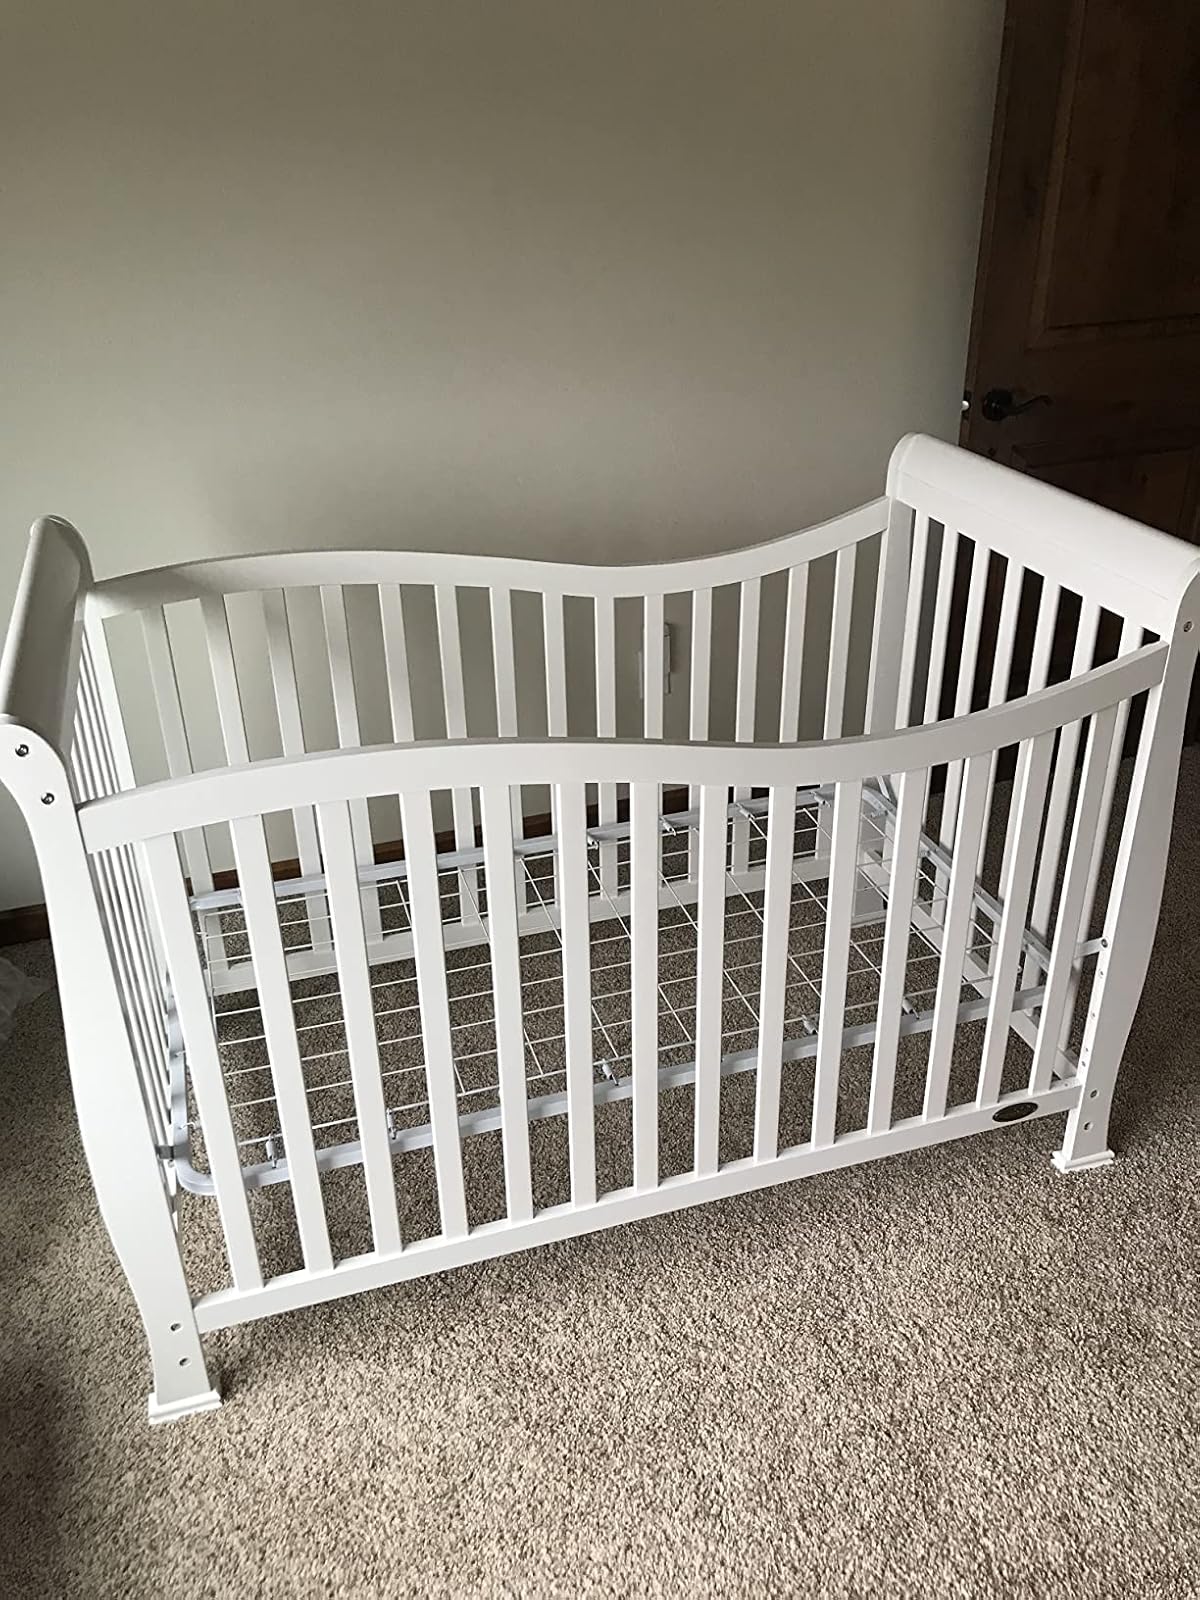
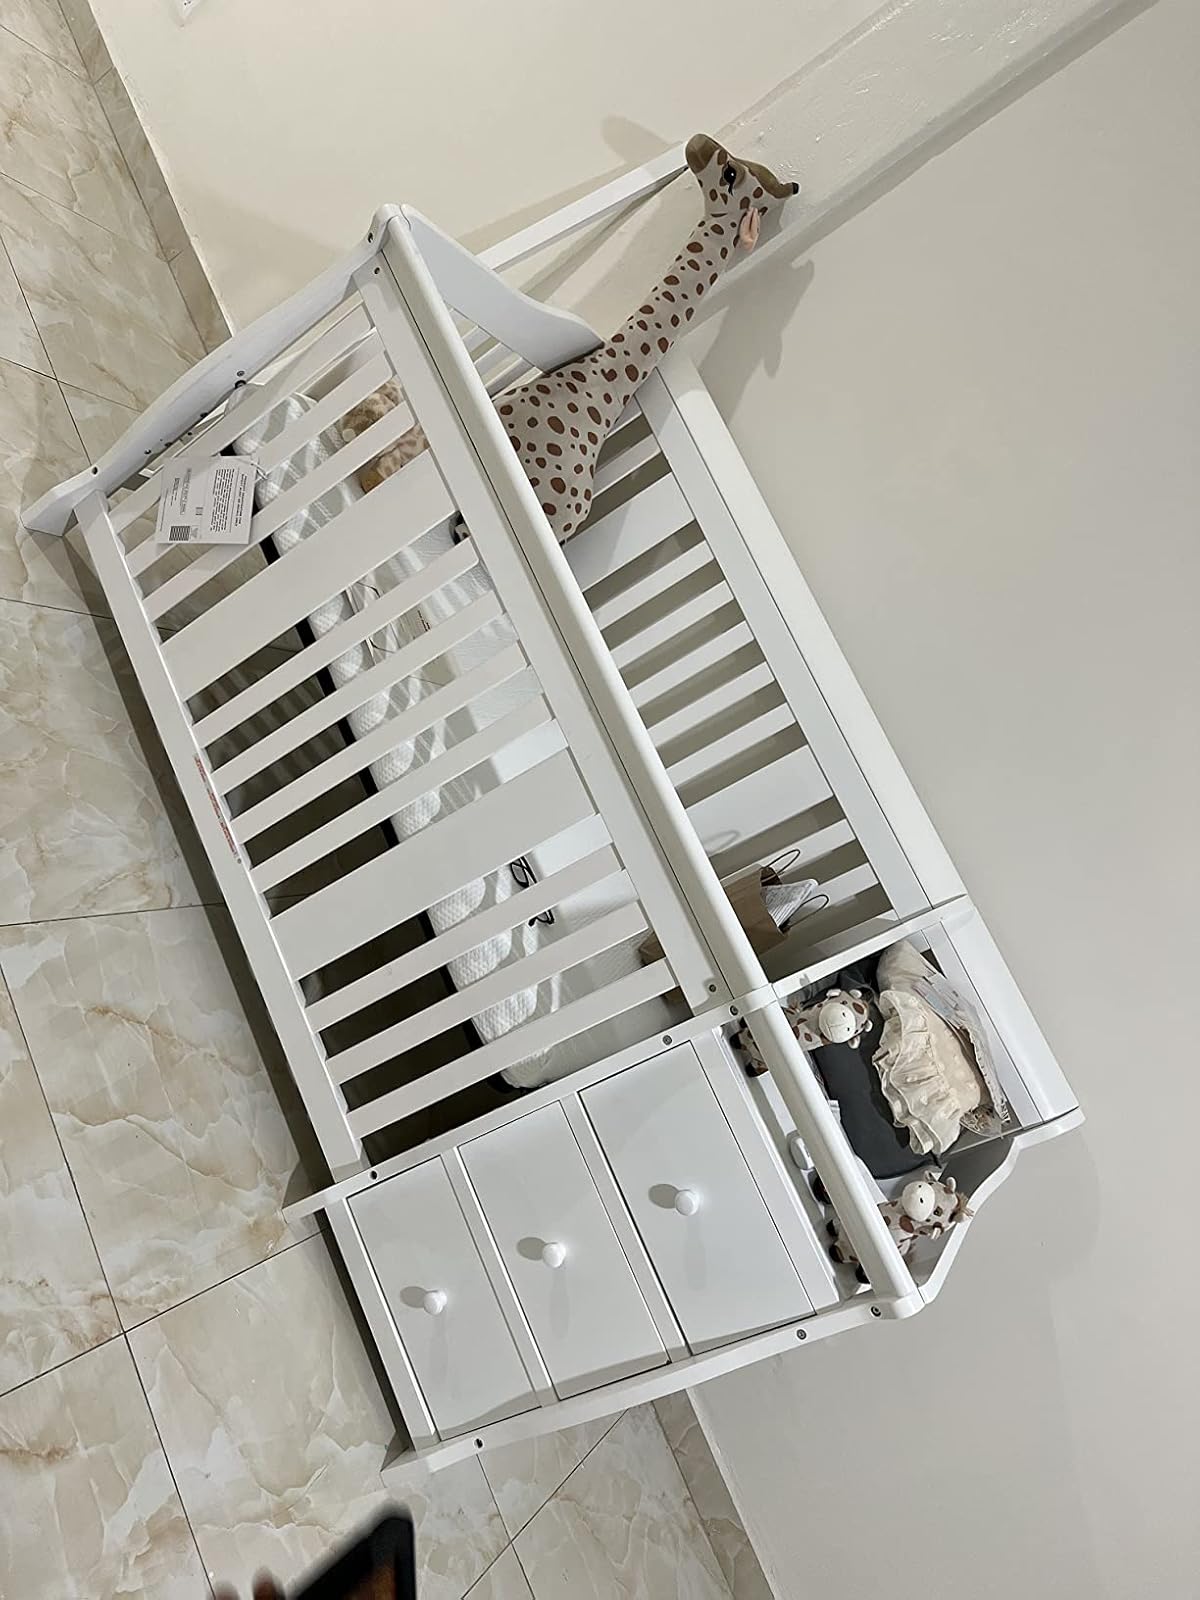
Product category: products_crib
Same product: no